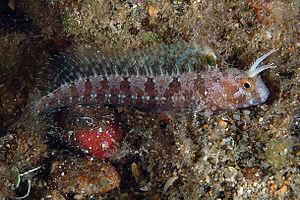
Parablennius tentacularis est une espèce de poissons de la famille des Blenniidae qui se rencontre dans l'Atlantique Est, des côtes du Portugal jusqu'à la celles de la Guinée mais également en Méditerranée, en mer de Marmara et en mer Noire.
Voici une liste des espèces de poissons rencontrés dans la mer Méditerranée.
Parablennius est un genre de poissons téléostéens de la famille des Blenniidae.